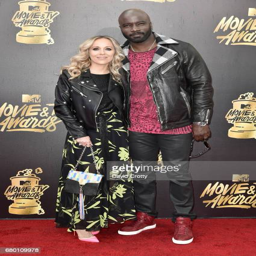
actor and person attend award